Sephiroth (Final Fantasy)

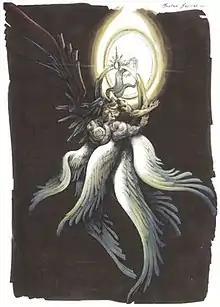
Ever since his transformation into the boss "Safer Sephiroth", the character has always been illustrated alongside a black wing, symbolizing his dark and divine nature.

Sephiroth is the main antagonist in "Final Fantasy VII", who first appears after assassinating President Shinra. It is revealed over the course of the game that Sephiroth was once the most powerful member of SOLDIER, Shinra's elite military division, who was celebrated as a heroic veteran of the Shinra-Wutai war. After the war, Sephiroth was sent on a mission to the village of Nibelheim, where he discovered that he was the product of a biological experiment that combined a human fetus with tissue from the extraterrestrial lifeform Jenova. Upon discovering the truth of his origins and the experiments that created him, Sephiroth developed an intense hatred for Shinra, which developed into hatred for all life. After learning that Jenova, who he comes to consider his "mother", attempted to take control of the Planet 2,000 years ago, he decided to follow in her footsteps and become a god who would rule over the Planet. He burnt down Nibelheim, resulting in the deaths of many people, but was assumed dead after a confrontation with Cloud inside a nearby Mako reactor; this event came to be known as the Nibelheim incident. However, Cloud does not believe he killed Sephiroth, since his skill and might dwarfs his, and acknowledges Sephiroth most likely had won, but spared him for unknown reasons. However, a few years later, Sephiroth reappears, determined to continue with his mission.